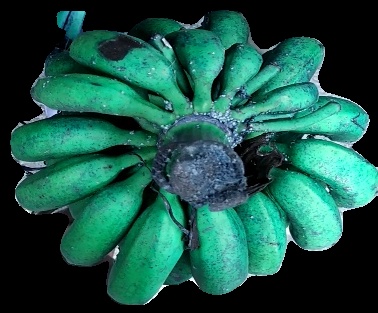
Variety: rasbale
Grade: grade3